William Boone Bonvillian

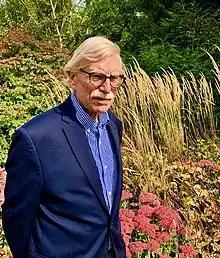
William B. Bonvillian

William Boone Bonvillian, a Fellow of the American Association for the Advancement of Science (AAAS), is a specialist on innovation and technology policy. He is a Lecturer at the Massachusetts Institute of Technology (MIT), teaching innovation policy courses in the departments of Science, Technology and Society and Political Science. He also is a Senior Advisor to the Manufacturing at MIT Initiative, and has served as a Senior Advisor for special projects at MIT Open Learning where he researched workforce education. Bonvillian was named Fellow of the American Association for the Advancement of Science for his work in 2011, and he received the IEEE's award for distinguished public service in 2006.